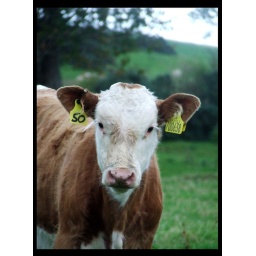
brand new shiney calf in the field behind my house